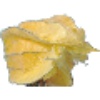
Label: Physalis with Husk 1